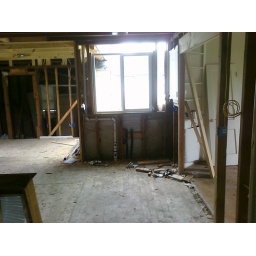
kitchen and sitting room to left, dining room to right. window above future kitchen sink